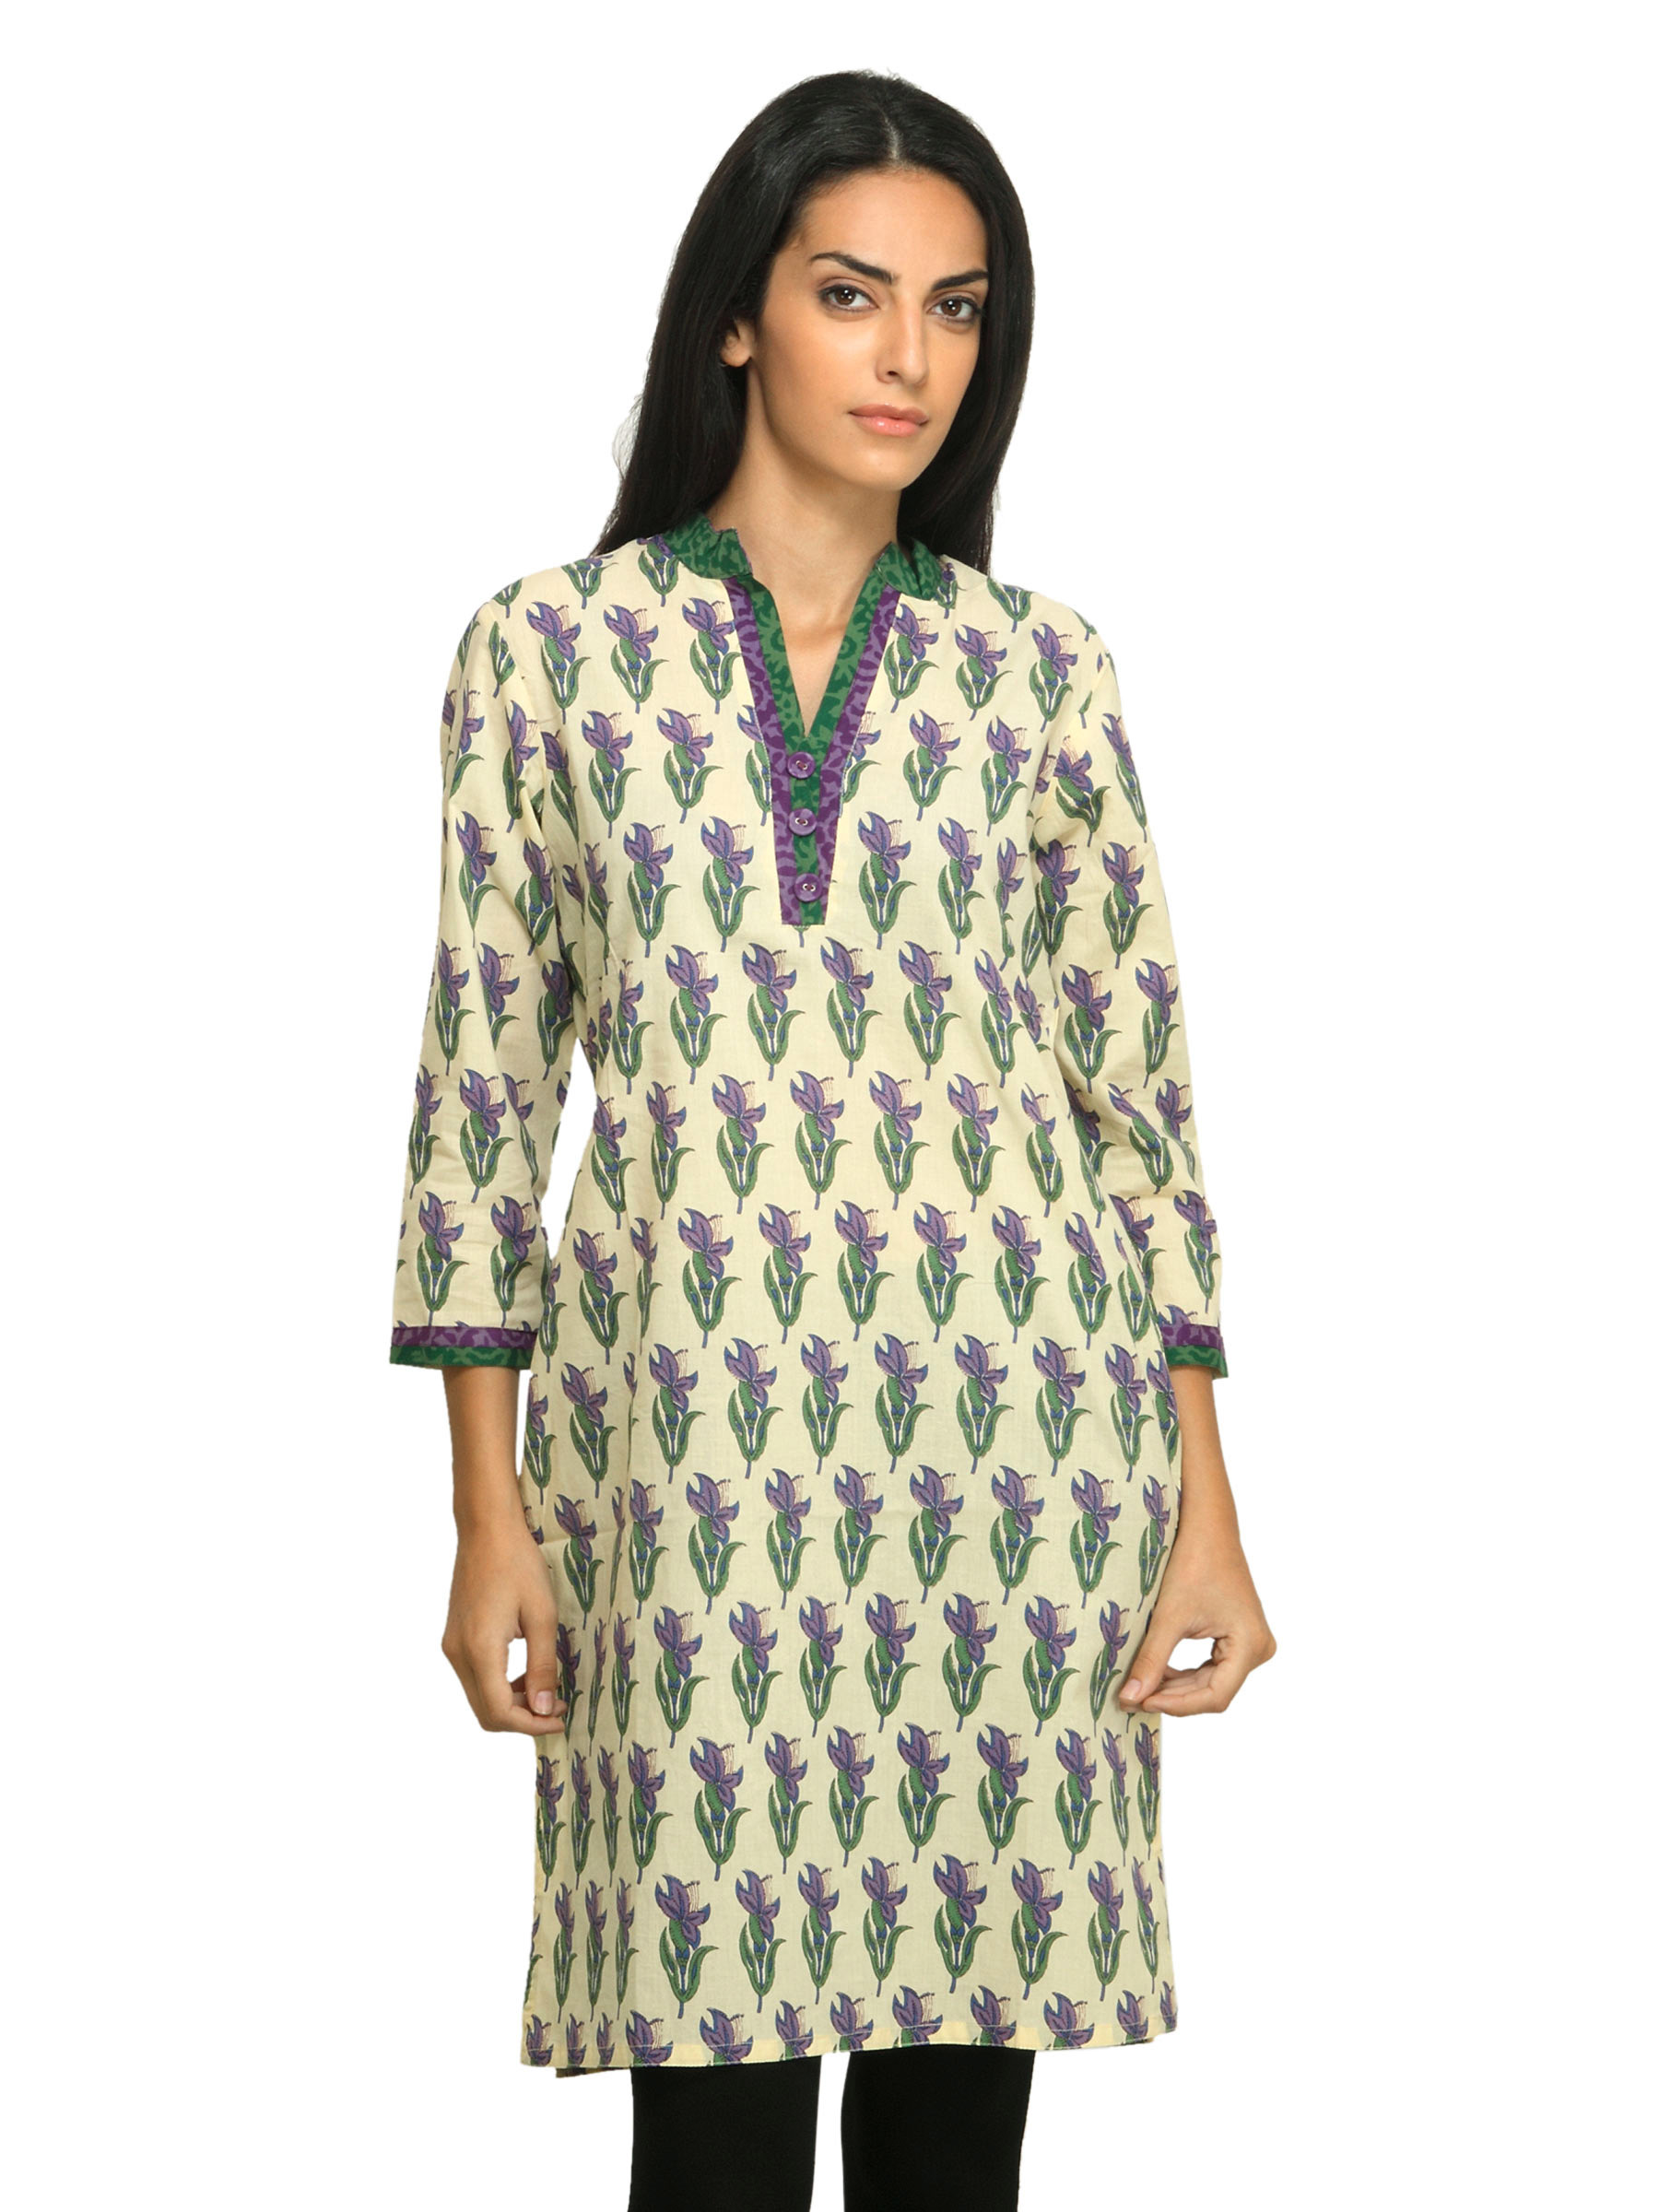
Mother Earth Women Printed Yellow Kurta
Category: Apparel / Topwear / Kurtas
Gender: Women
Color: Yellow
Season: Summer 2012
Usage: Ethnic